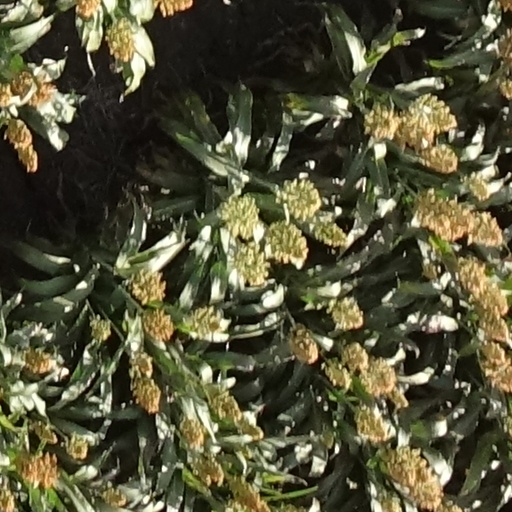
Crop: sorghum